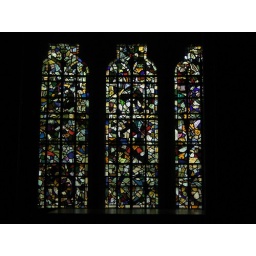
stained glass in tower of london